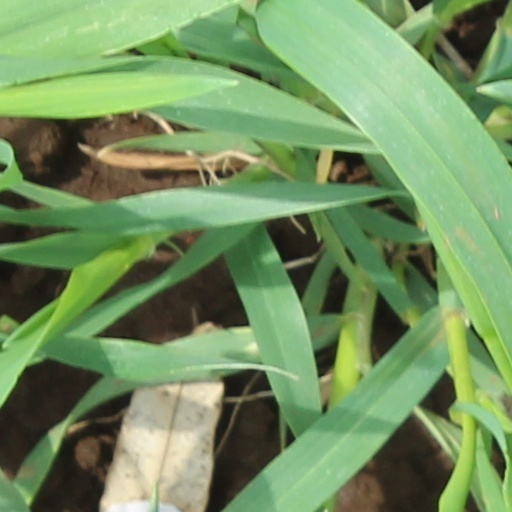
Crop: wheat